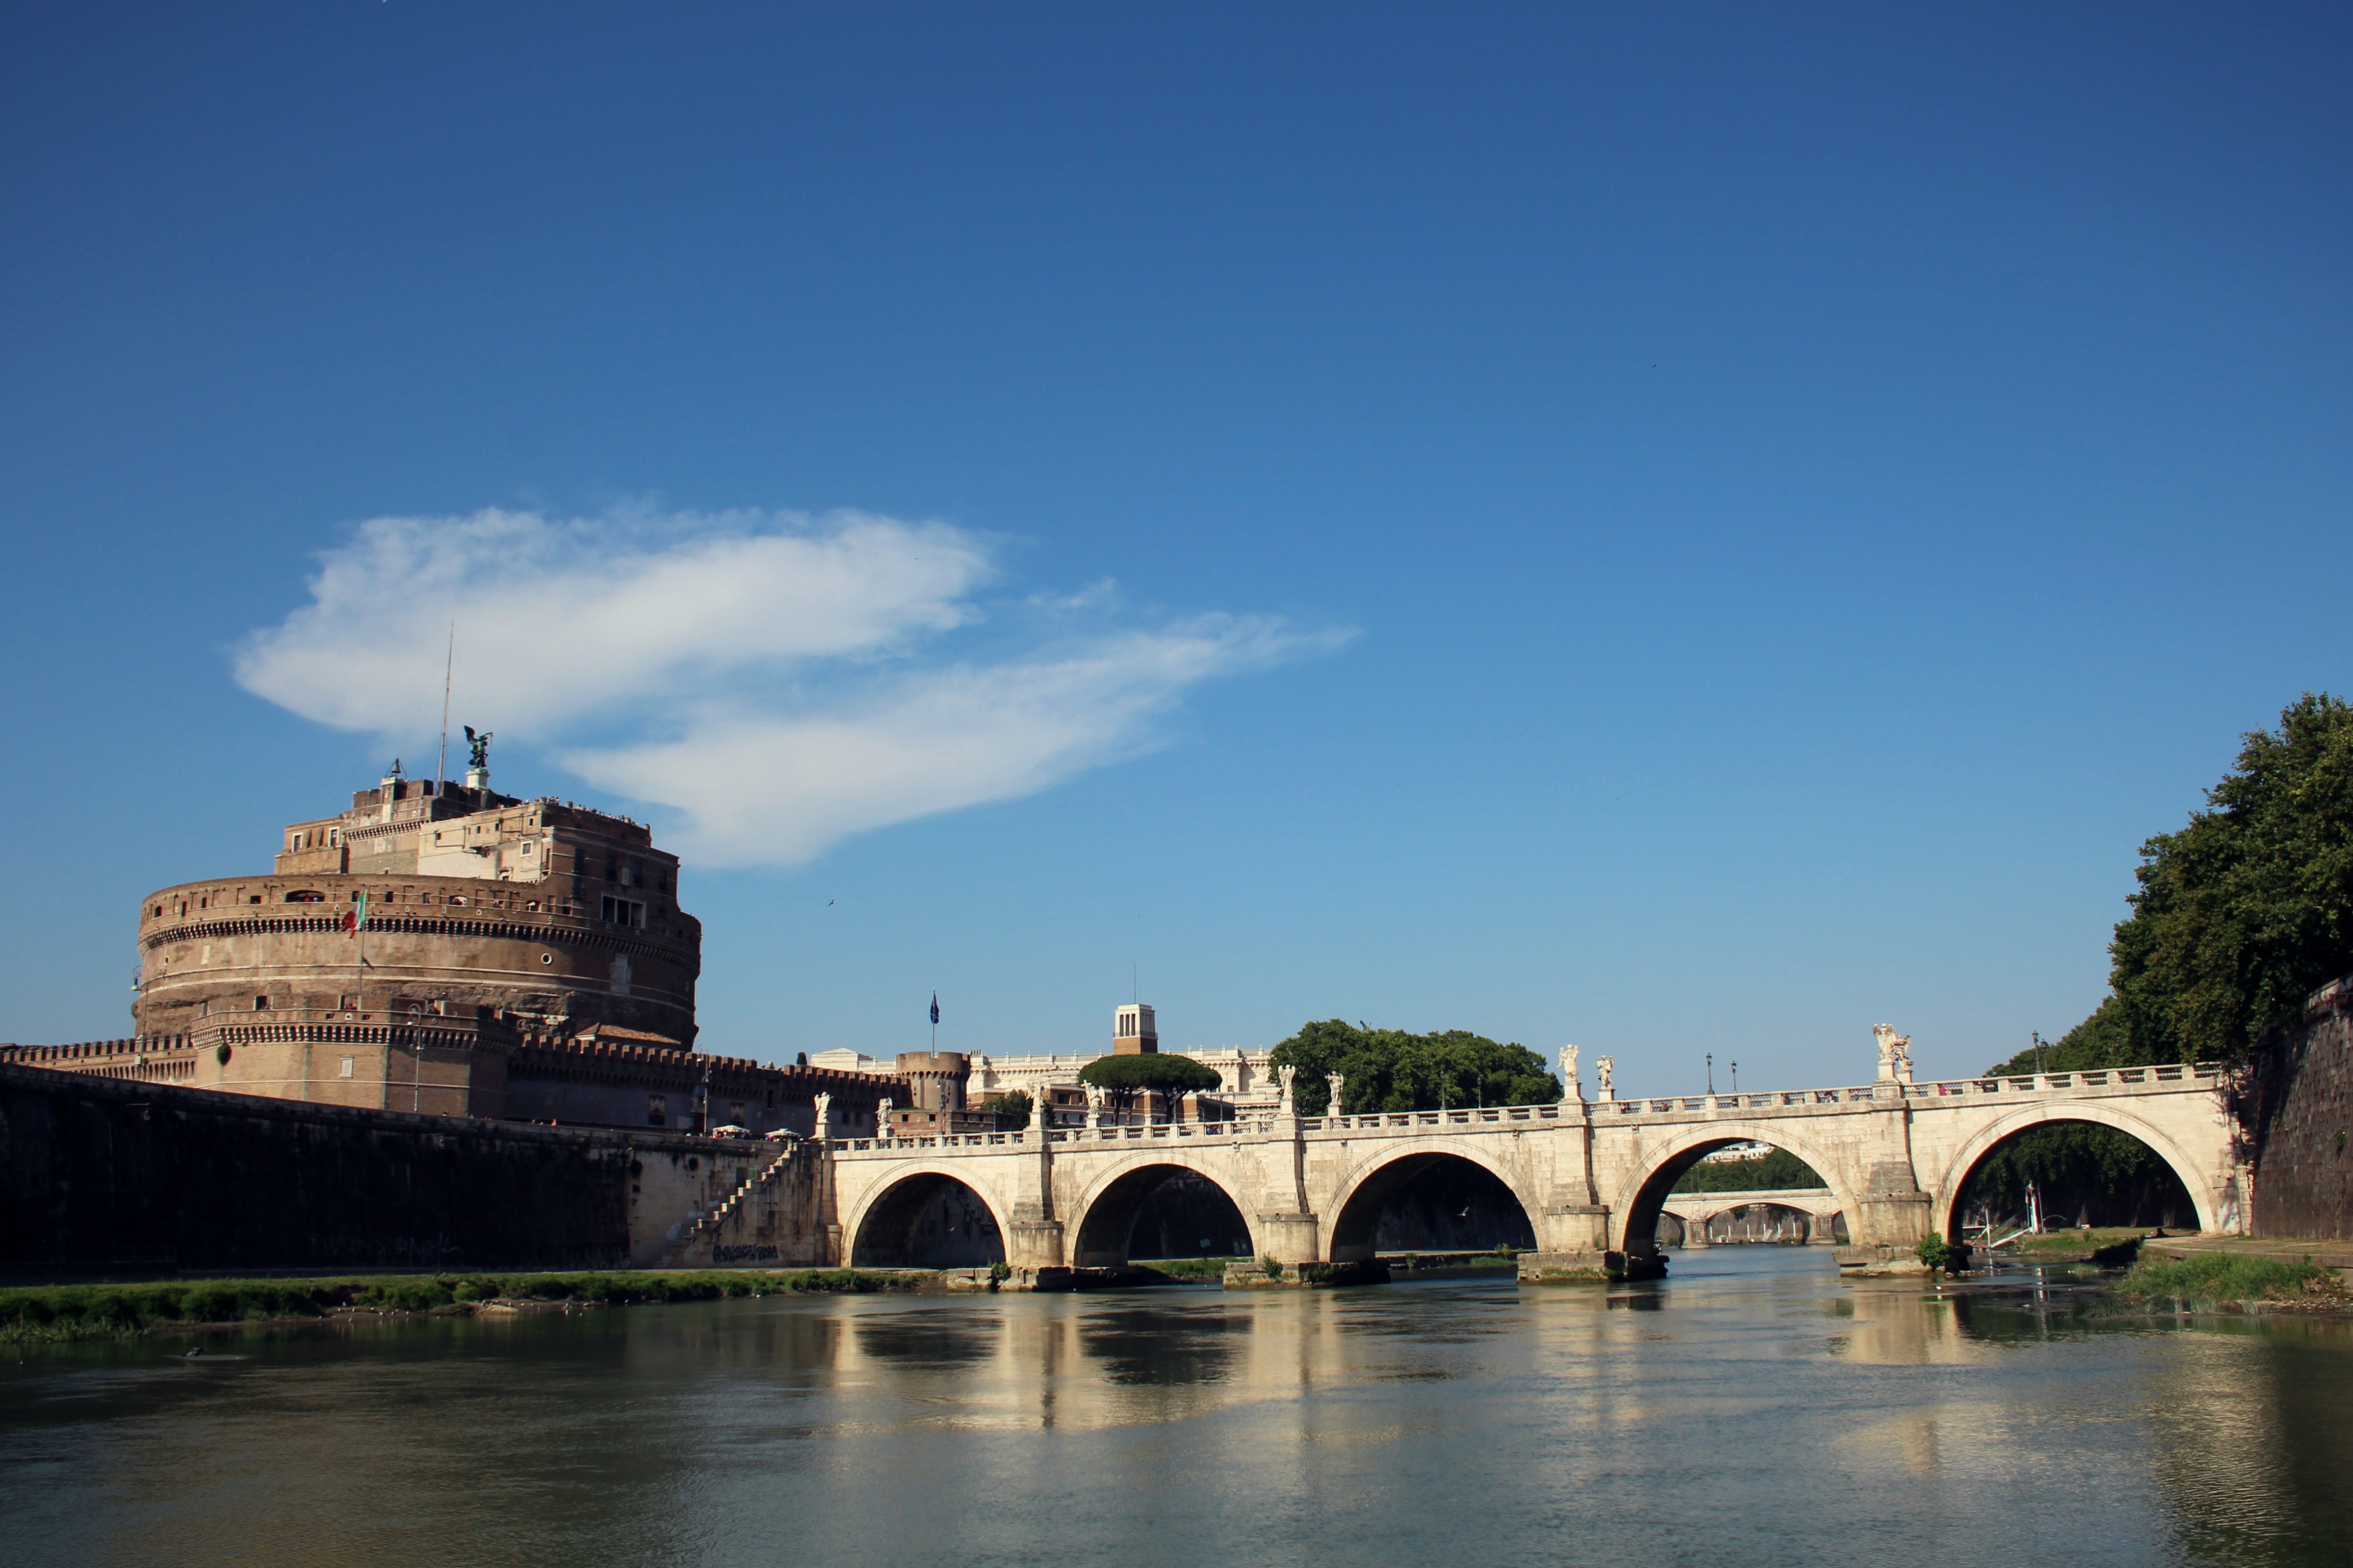
landscape, sea, water, sky, bridge, river, monument, vacation, travel, reflection, castle, landmark, tourism, waterway, clouds, fortress, rome, tiber, castel sant angelo, lazio